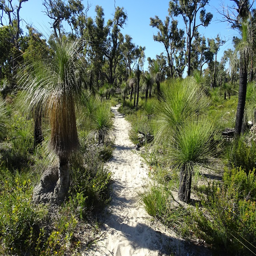
snakes do live here , at least there are a lot of prints in the sandy parts of the trail